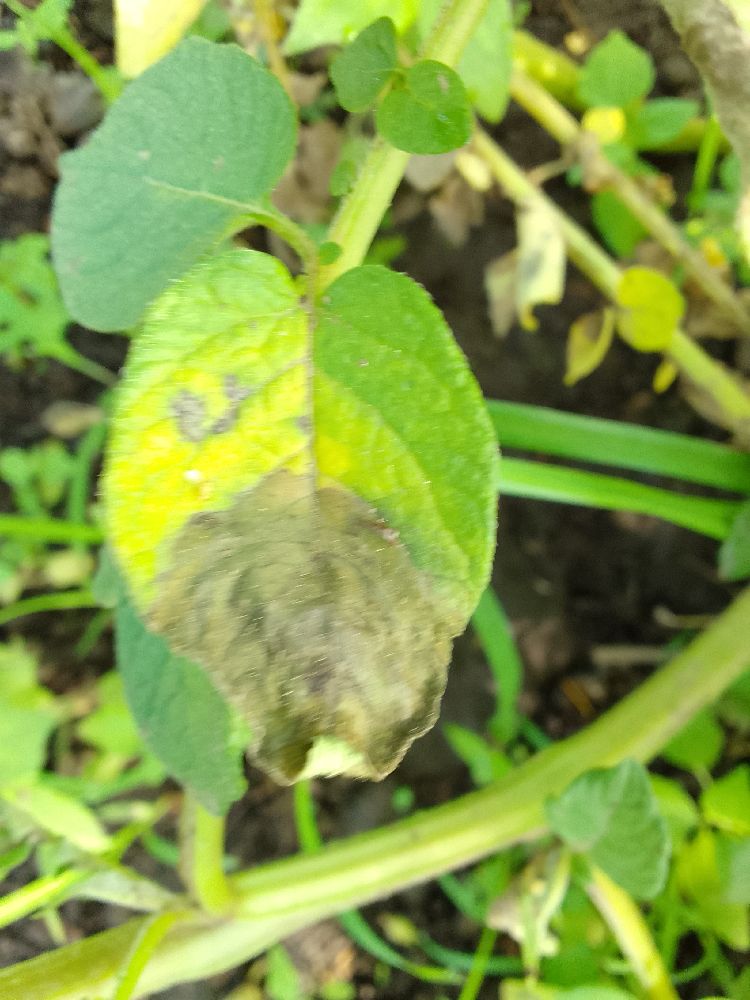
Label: Late blight